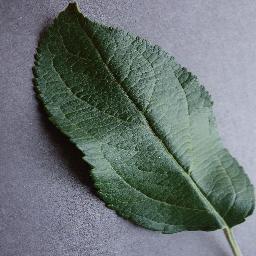
Label: Apple___healthy